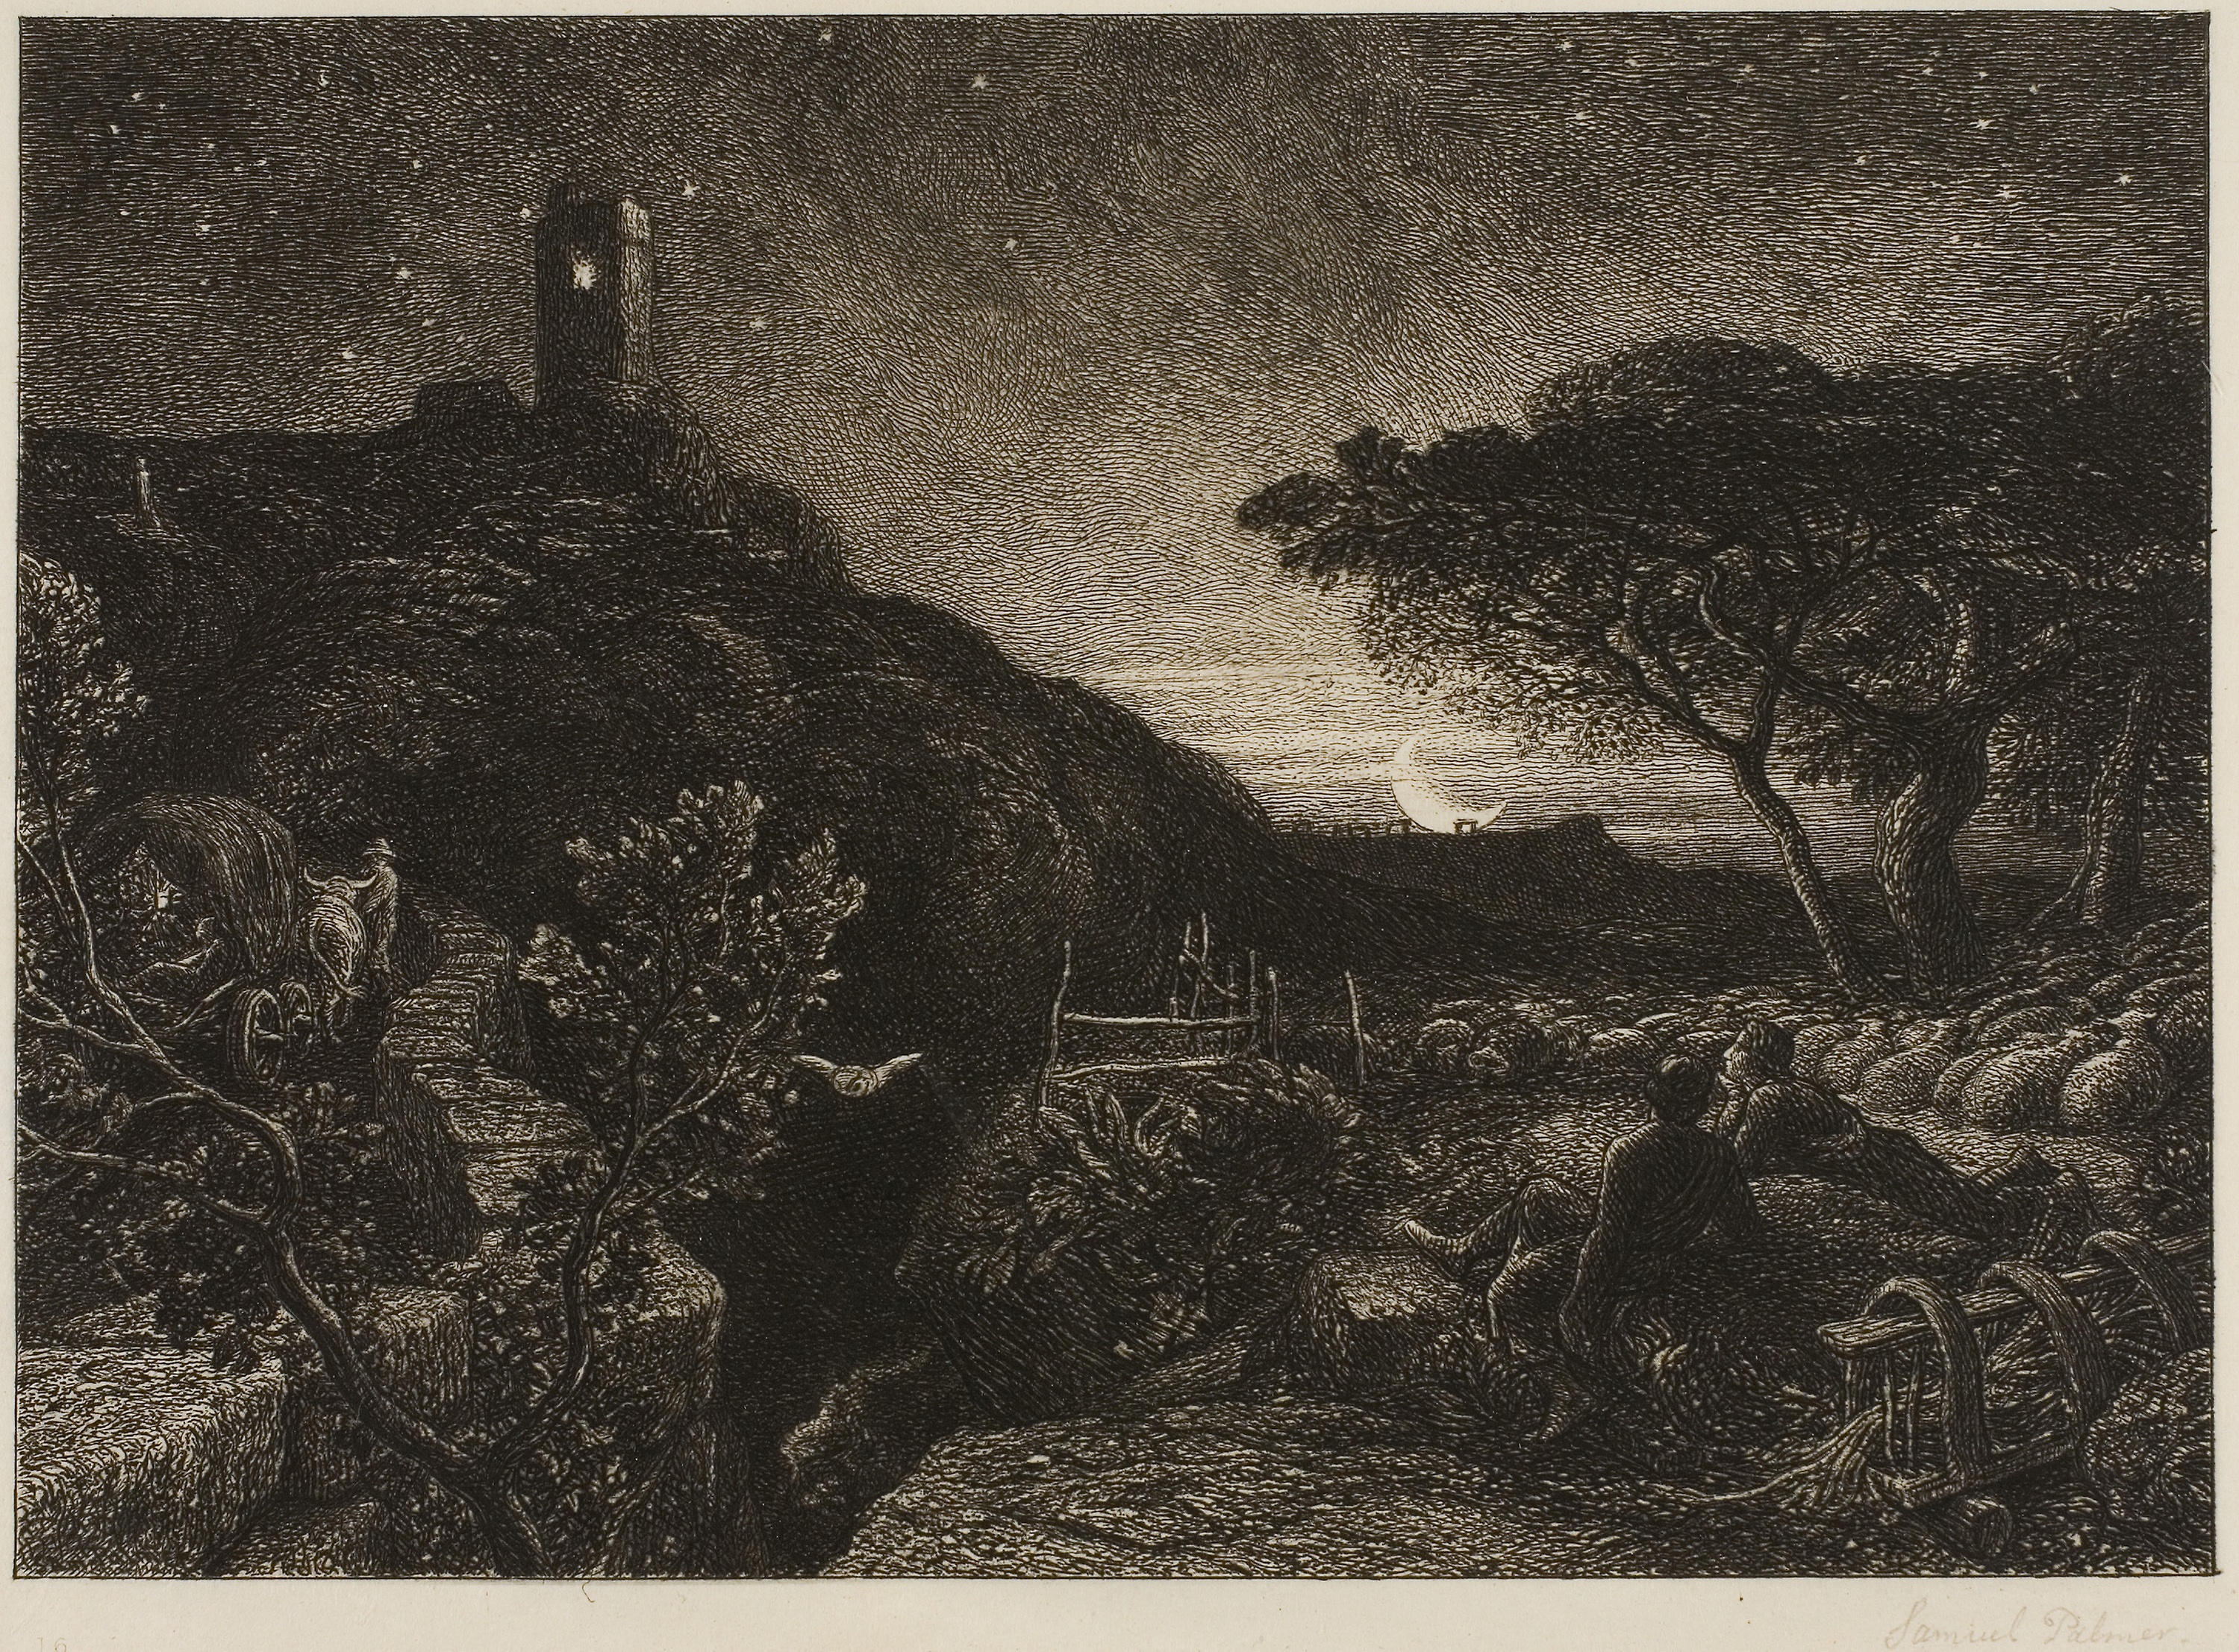
black and white, tree, history, picture frame, visual arts, monochrome, art, stock photography, landscape